Hotel Flor Tampa

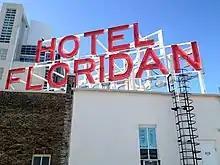
The Floridan's rooftop sign

The hotel bounced through several ownership groups from 1987 to 2005. Most prominent among these was Akio Ogawa and Sity International Inc., who purchased the Hotel at foreclosure in 1989. Ogawa had the building added to the National Register of Historic Places on March 12, 1996. He sold it to Capital LLC in 1997.